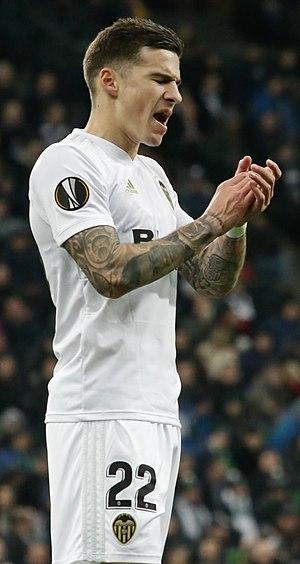
Santiago Mina Lorenzo, dit Santi Mina, né le 7 décembre 1995 à Vigo, est un footballeur espagnol. Il évolue au poste d'attaquant au club du Celta de Vigo en Liga.